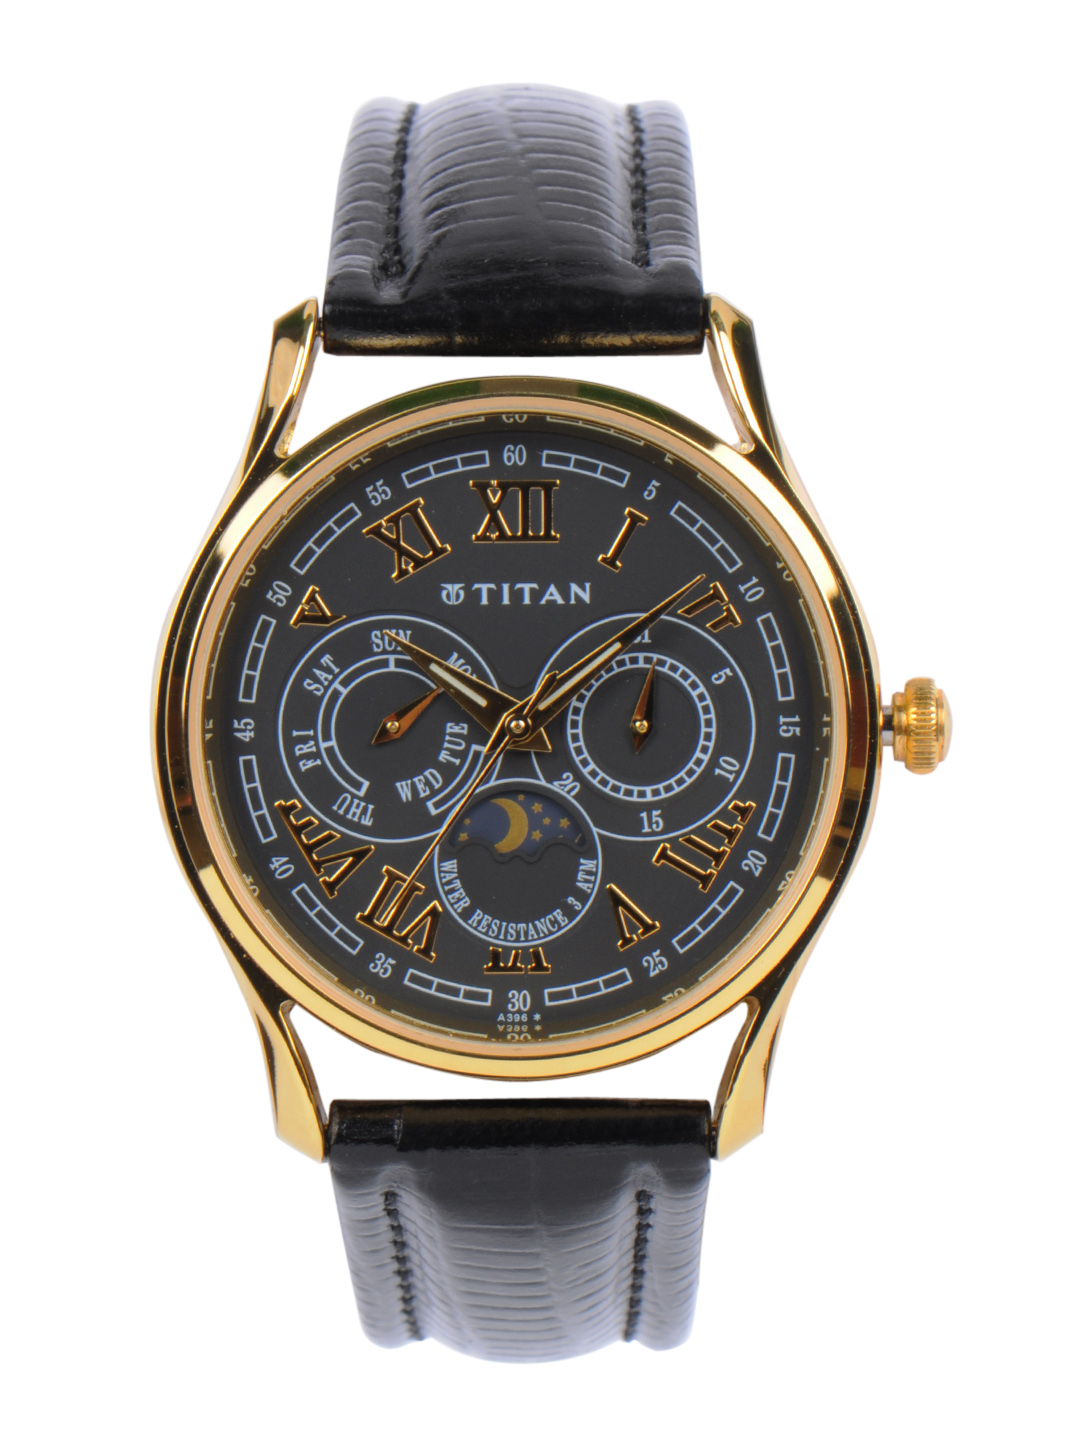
Titan Men Chronograph Black Dial Watch
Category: Accessories / Watches / Watches
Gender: Men
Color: Black
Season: Winter 2016
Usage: Casual